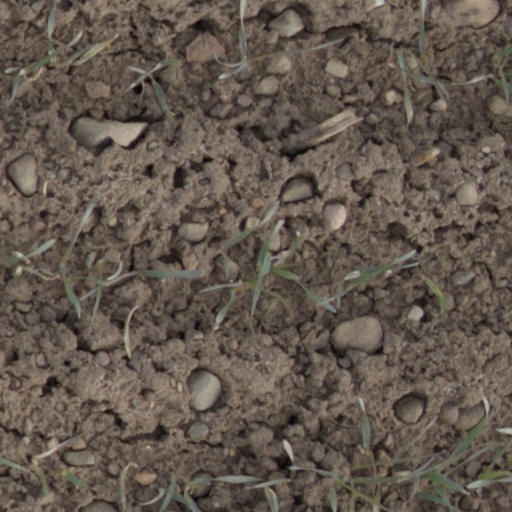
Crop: wheat